Saedinenie Snowfield

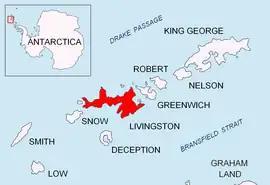
Location of Livingston Island in the South Shetland Islands.

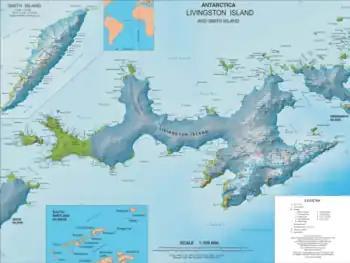
Topographic map of Livingston Island and Smith Island

Saedinenie Snowfield on Livingston Island in the South Shetland Islands, Antarctica is situated southwest of Rose Valley Glacier, west of Panega Glacier, northwest of Kaliakra Glacier, north of lower Perunika Glacier and east-northeast of Tundzha Glacier. It is bounded by Teres Ridge to the west, the glacial divide between the Drake Passage and Bransfield Strait to the south, Gleaner Heights, Elhovo Gap and Leslie Hill to the southeast, and Leslie Gap and Vidin Heights to the east. The snowfield extends 4.7 km inland and 15.5 km in southwest-northeast direction, and drains into Hero Bay between Melta Point and Slab Point.